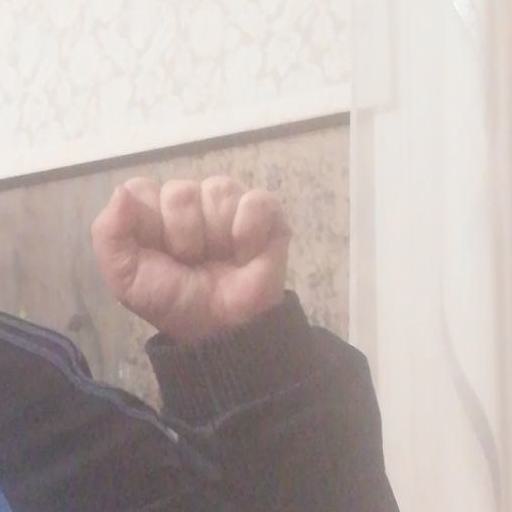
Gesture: fist